Hassan Sharif

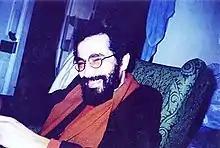
Sharif in London, 1983

Sharif graduated in 1984 and set about staging the first exhibitions of contemporary art in the Emirates. He founded Al Marijah Art Atelier in Sharjah in 1984, a meeting place for a generation of young artists in the country, and assembled several interventions around the city including ‘One Day Exhibition’ (1985) and an impromptu exhibition in the city’s central market. In this period, Sharif also penned numerous articles in the UAE’s nascent press about the history of art and translated into Arabic excerpts of 20th-century art manifestos and texts (notably about Post-Impressionism, Cubism, Abstract Expressionism, Orphism, Futurism, Dada and Surrealism, Constructivism, Fluxus, Arte Povera, Minimalism and Conceptual Art) so as to provoke a local engagement and show that his work is grounded in a discourse. "I didn’t only make art but I made my audience too. I had to contextualise what I was doing."